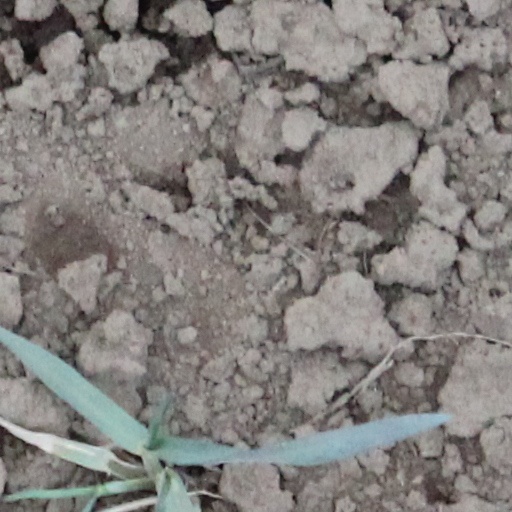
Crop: wheat